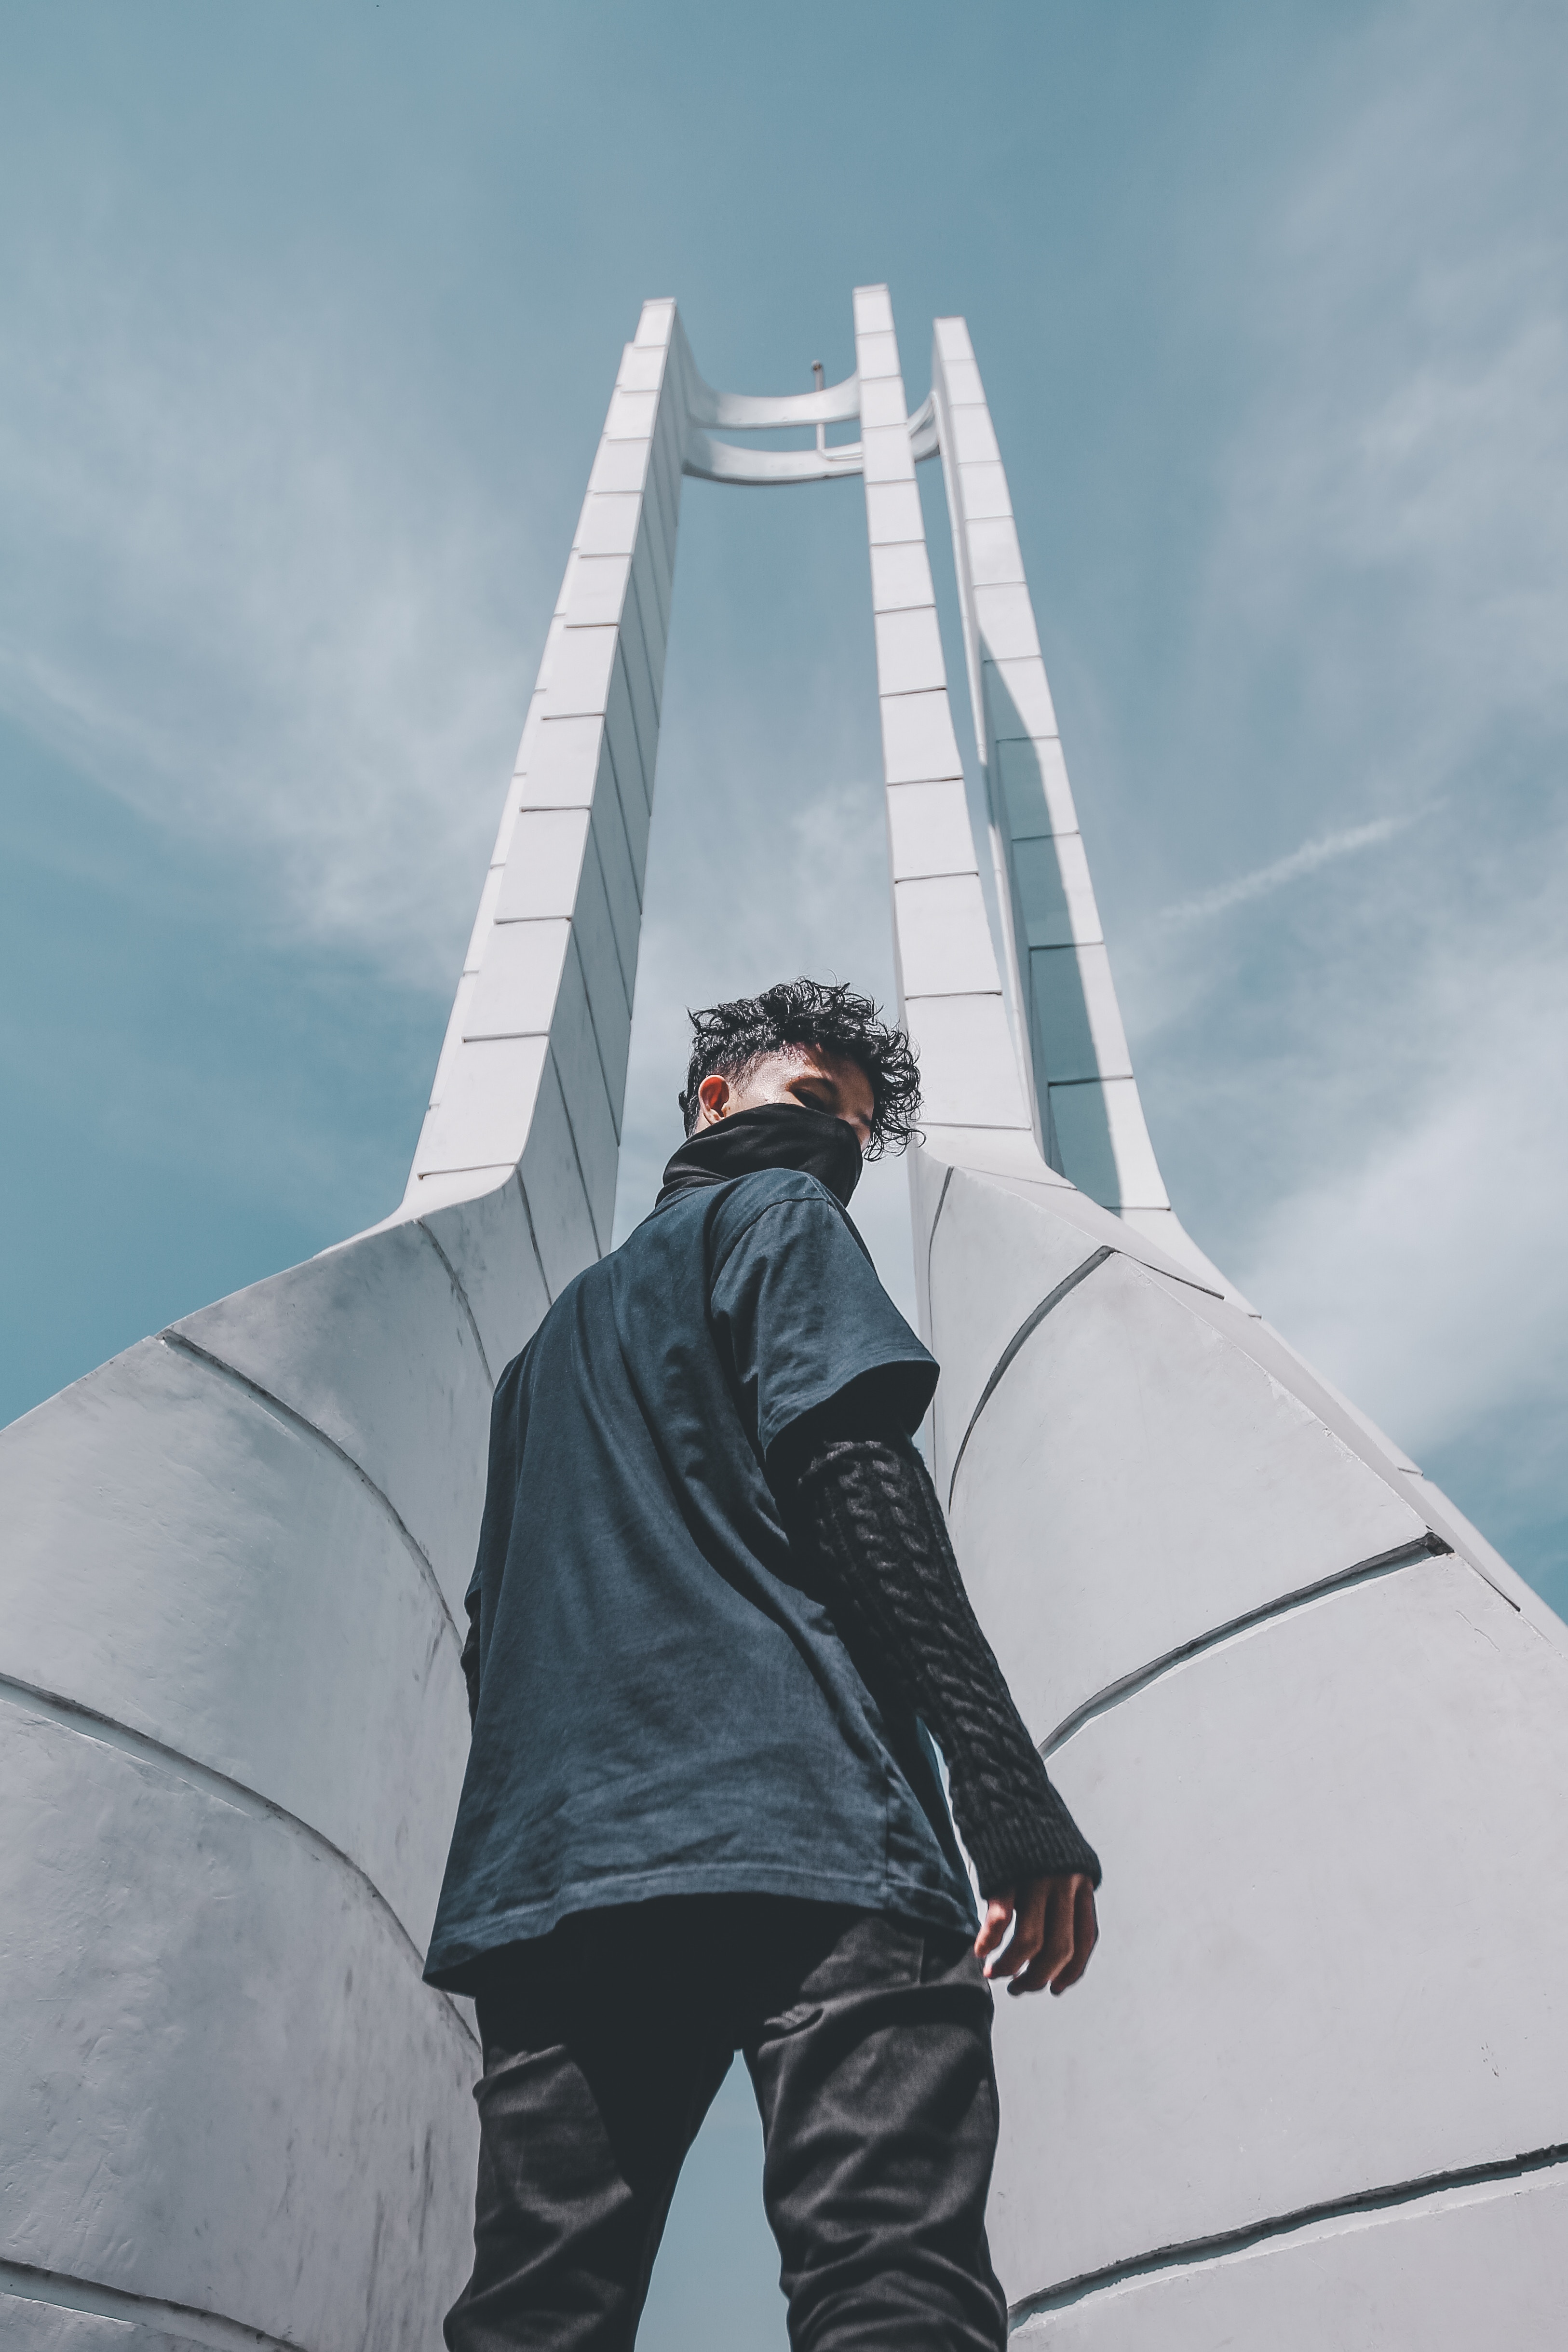
cloud, sky, wind, building, angle